Fox hunting

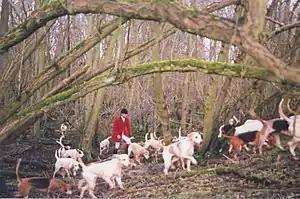
The Bedale Hunt, Yorkshire, drawing a wood in February 2005

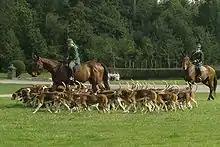
A French staghound pack: moving off

The main hunting season usually begins in early November, in the northern hemisphere, and in May in the southern hemisphere.